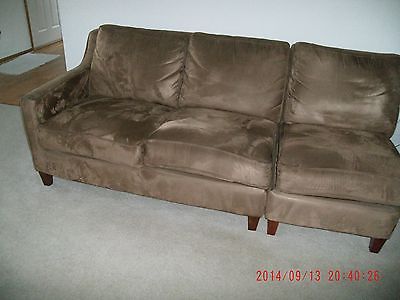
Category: sofa